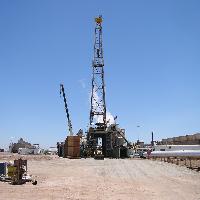
Weather: sun or clear